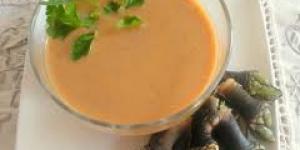
percebes cocidos